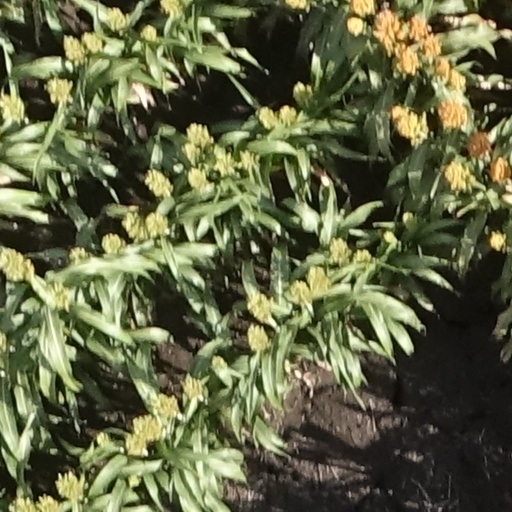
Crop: sorghum